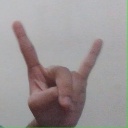
अक्षर: श